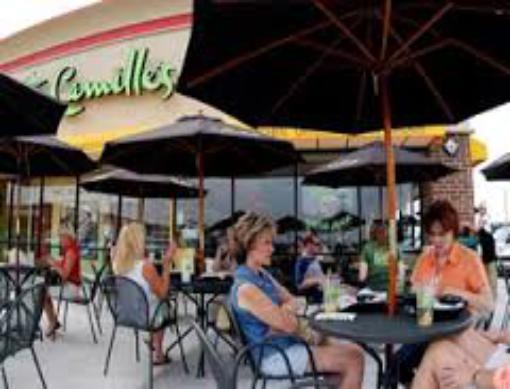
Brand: Camille's Sidewalk Cafe
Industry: Food